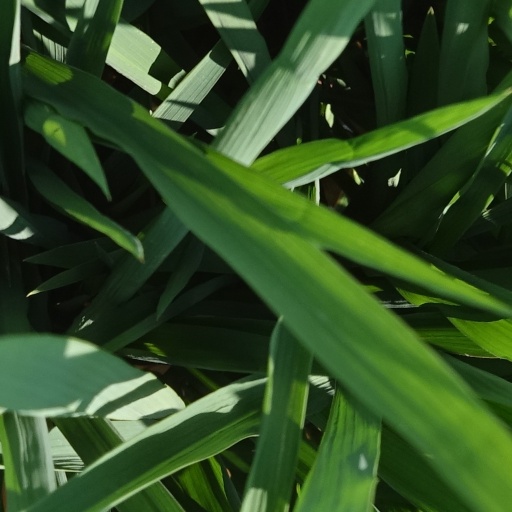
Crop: rice